Galaxy Minstrels

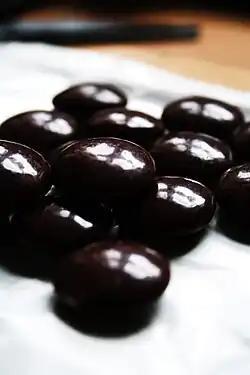
Minstrels

Galaxy Minstrels are milk chocolate buttons with a hard glazed shell sold in several countries including the United Kingdom, Republic of Ireland, South Africa, Kenya, Cyprus, Malta, Canada and Spain. In line with Mars' re-branding, Minstrels were brought under the Galaxy brand and are now sold as "Galaxy Minstrels", referring to the use of Galaxy chocolate in them.